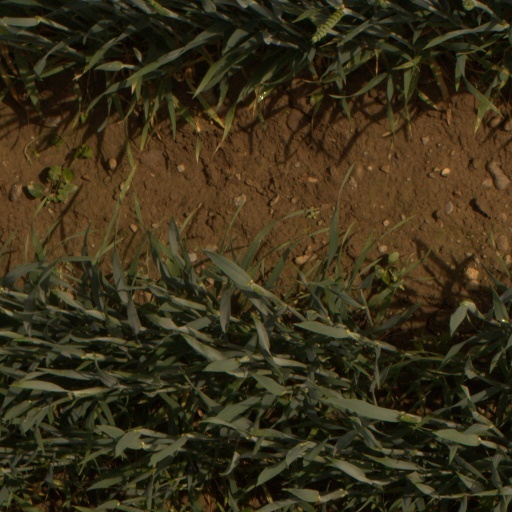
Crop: wheat